Question: Please indicate a possible affordance area of the fork that can be used for holding
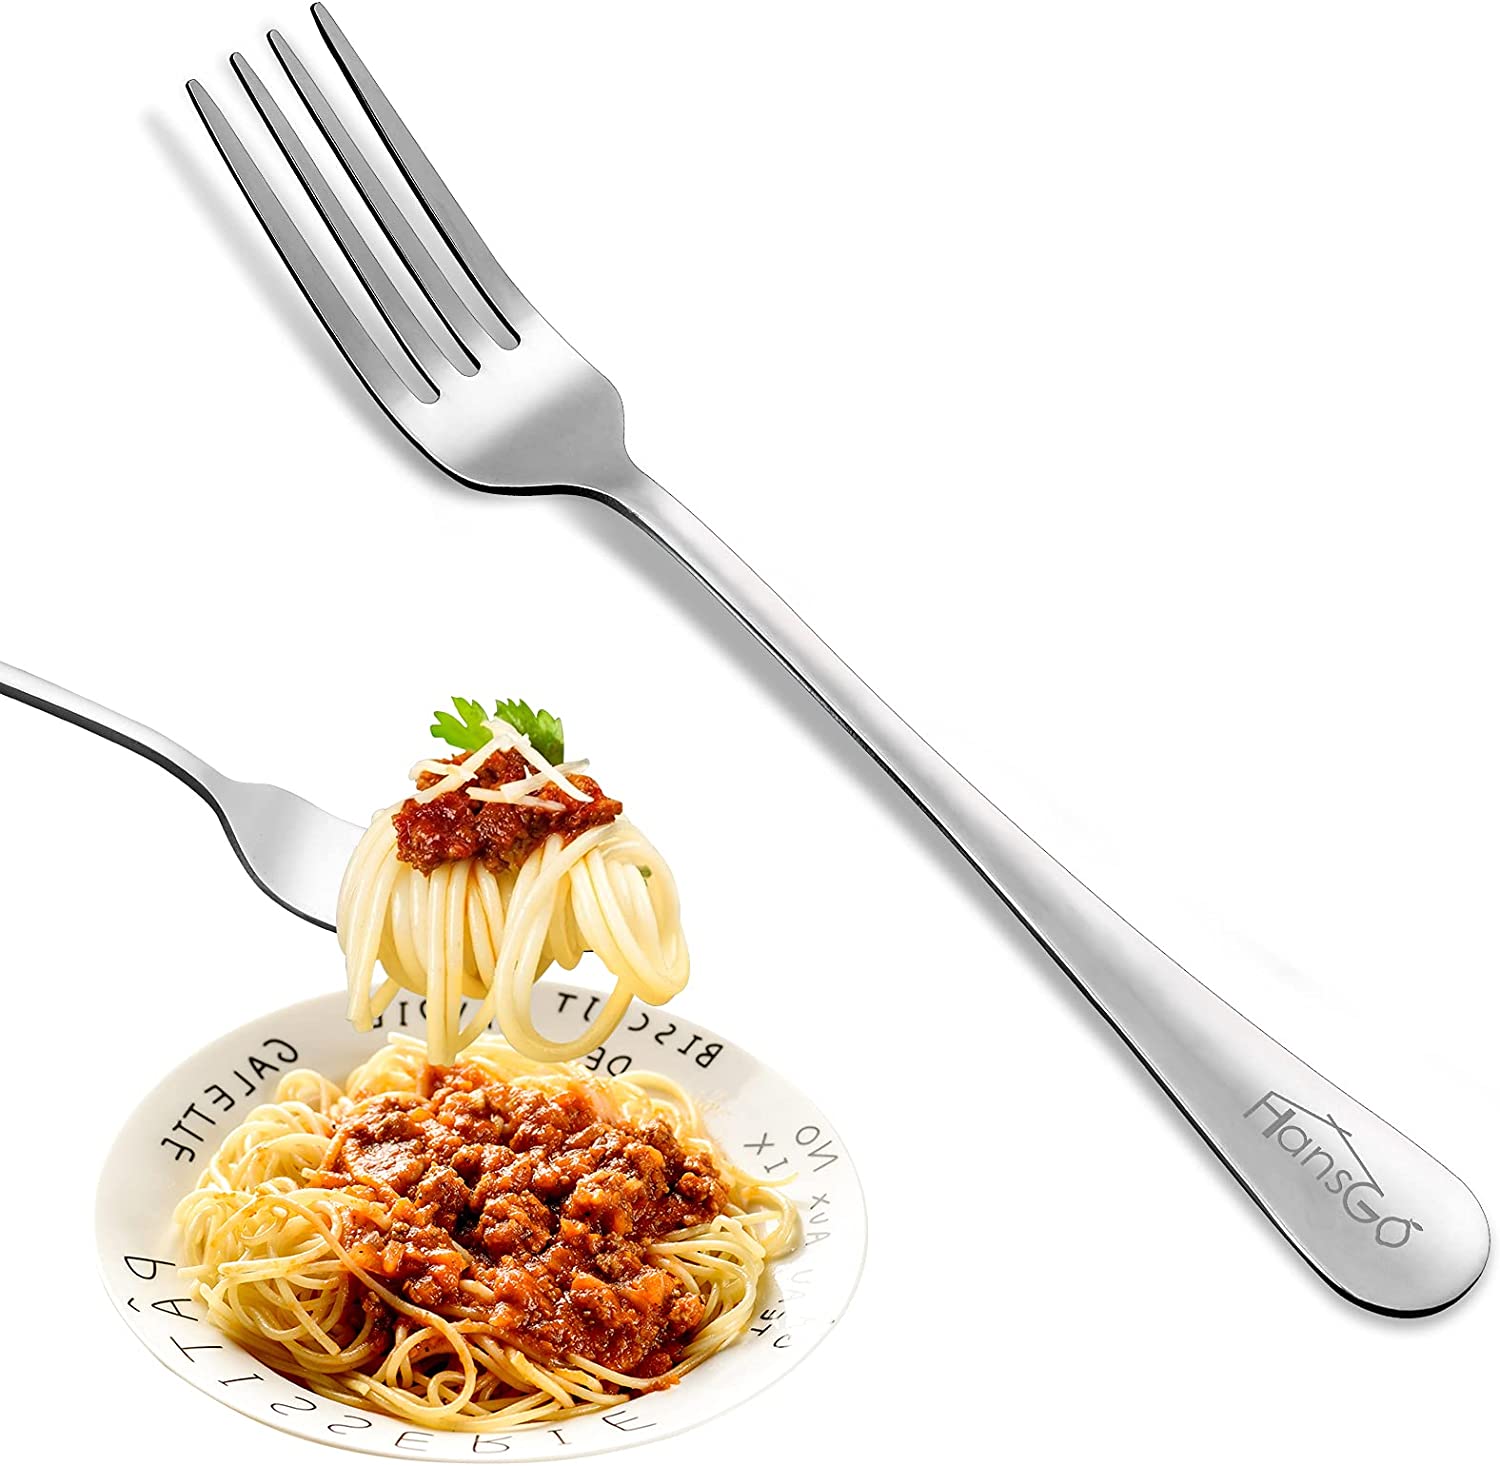
Answer: [1015.851, 845.965, 1489.795, 1292.73]